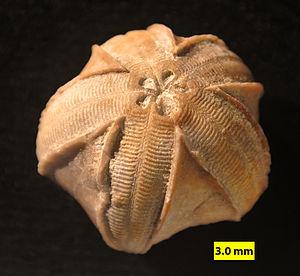
Les Blastoidea forment une classe de petits échinodermes connus uniquement sous forme fossiles.